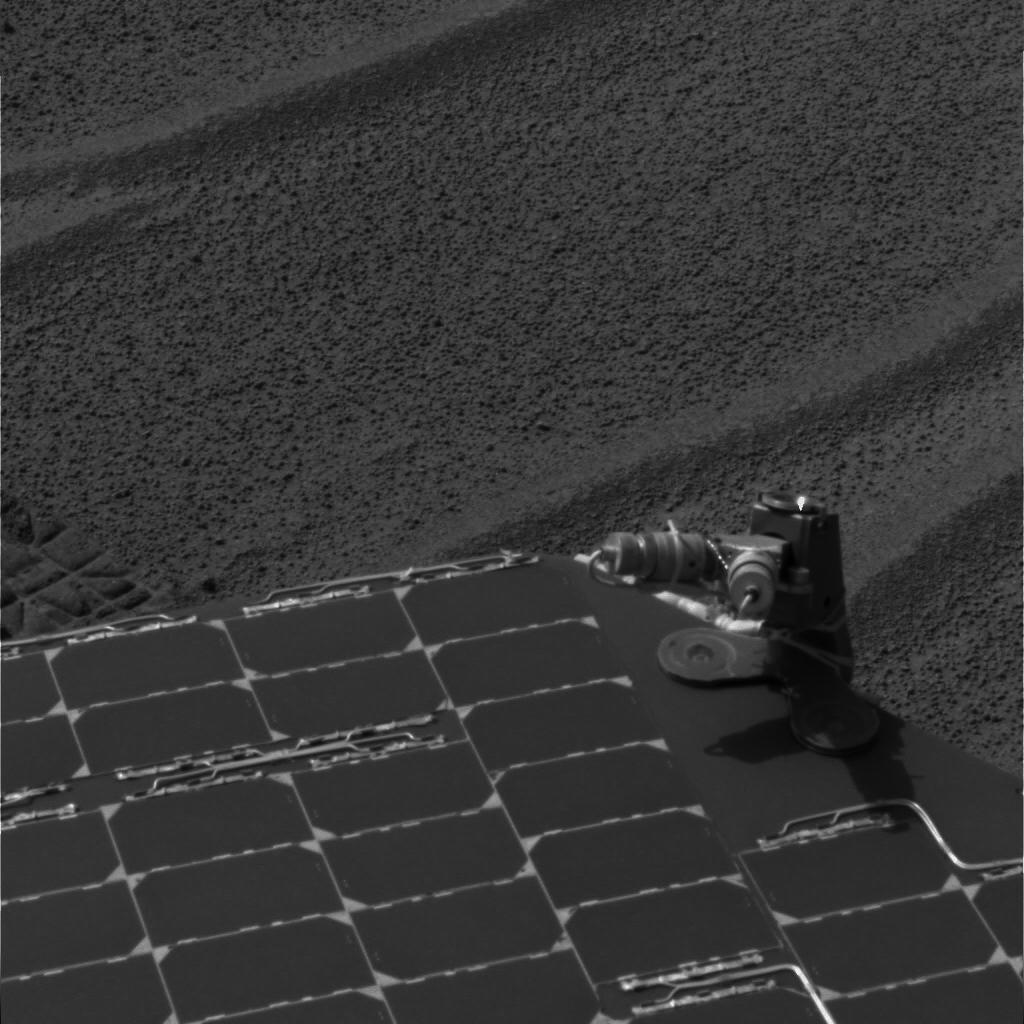
Surface features visible: Rover Deck, Dunes/Ripples, Soil, Spherules, Nearby Surface, Rover Parts